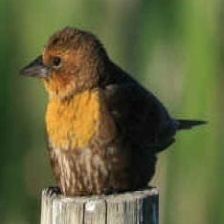
Species: YELLOW HEADED BLACKBIRD
Scientific name: XANTHOCEPHALUS